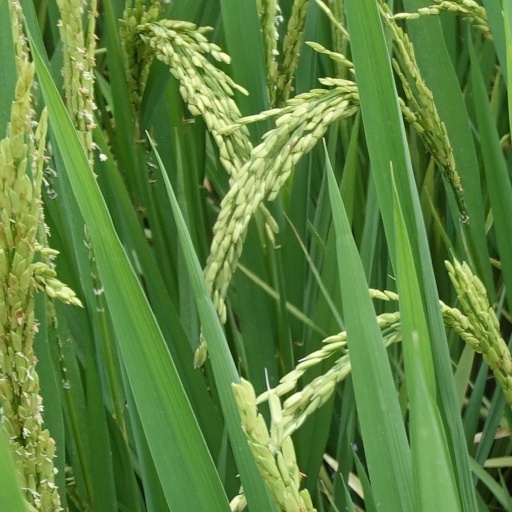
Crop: rice